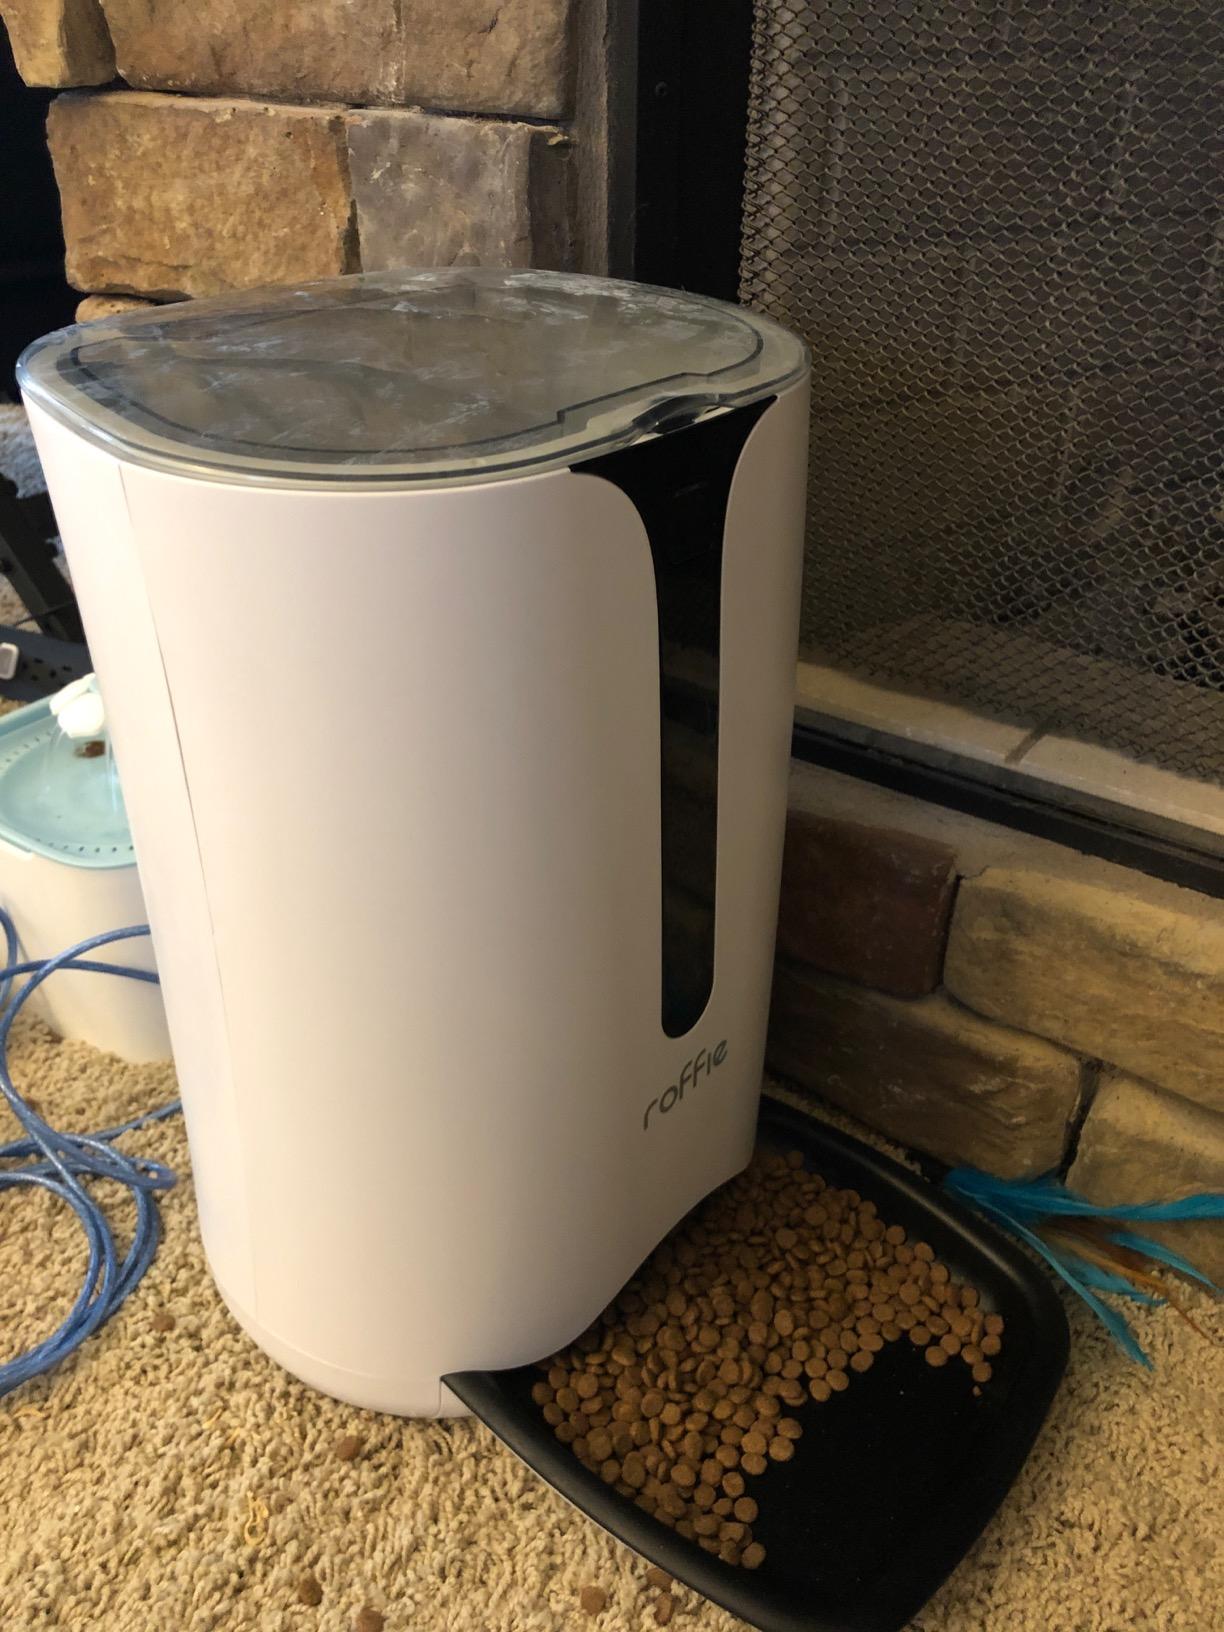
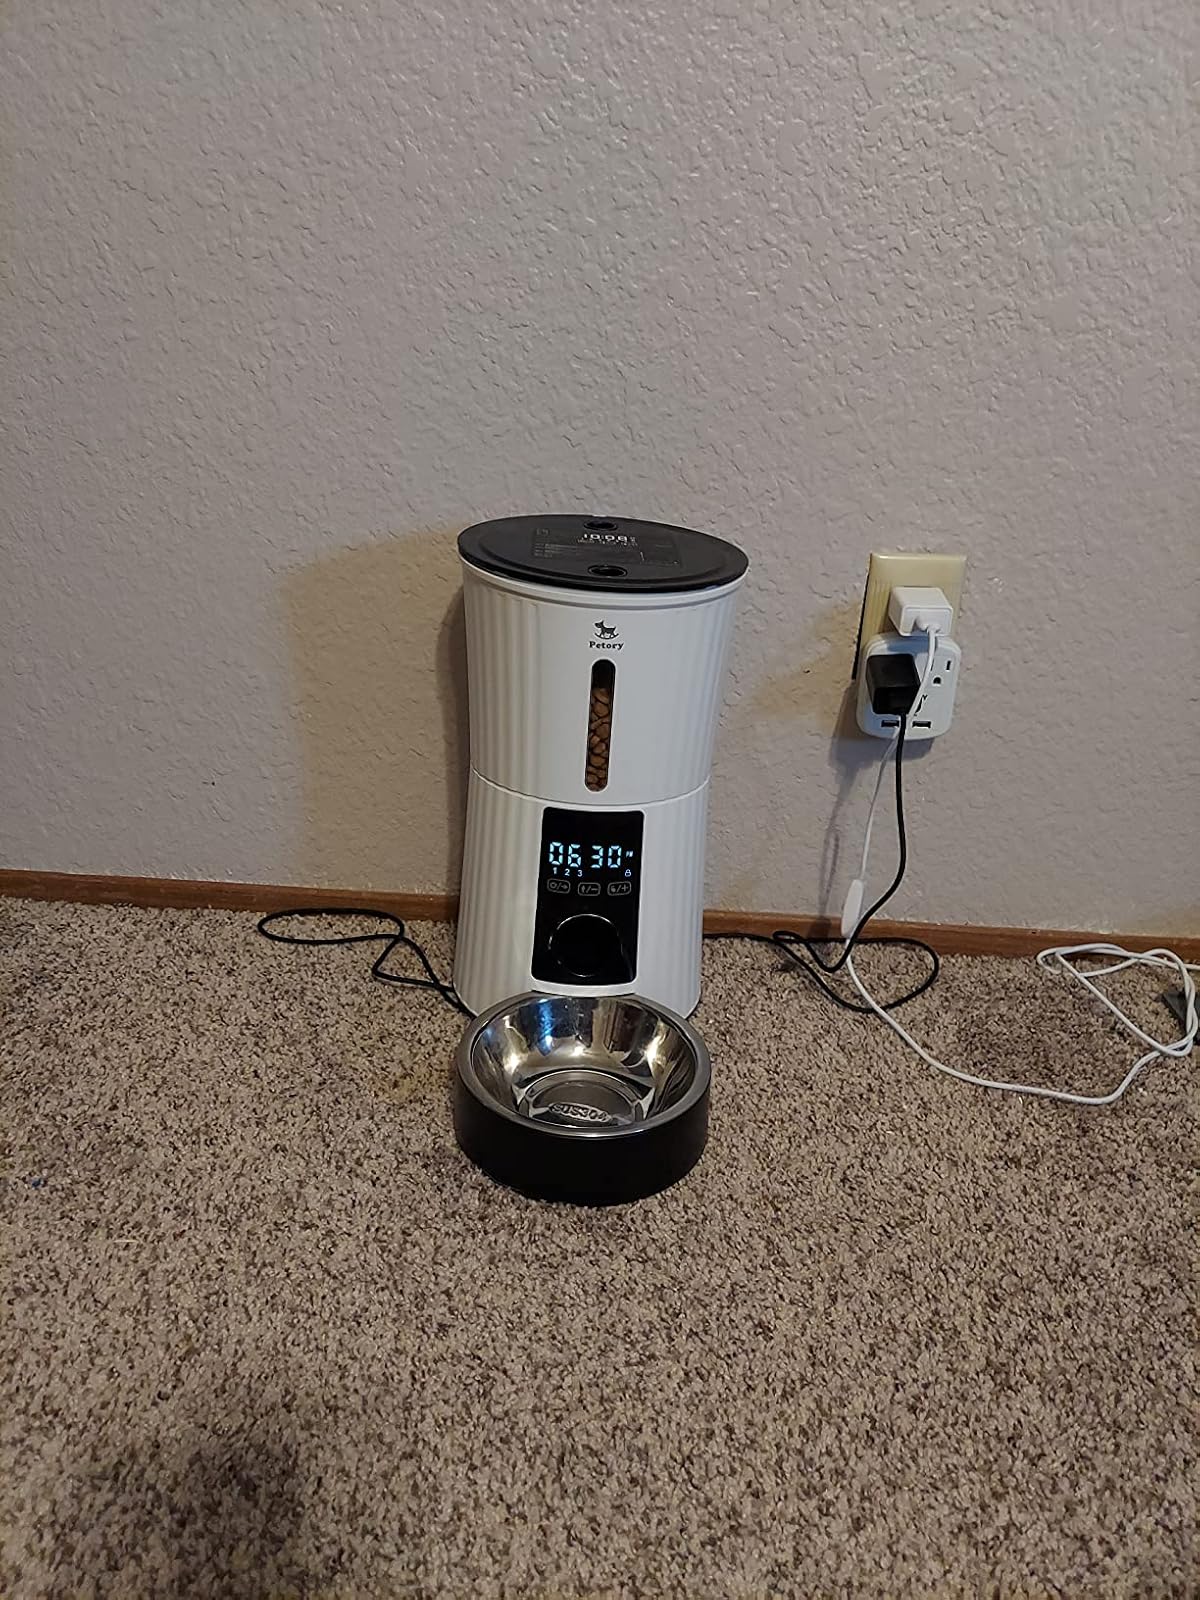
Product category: items_feeder
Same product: no